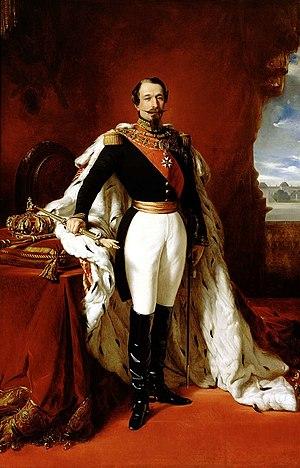
Villabé est une commune française située à trente et un kilomètres au sud-est de Paris dans le département de l’Essonne en région Île-de-France. Délimité au sud et à l'est par le dernier méandre de l'Essonne avant sa confluence avec la Seine, entre l'extrémité est du plateau agricole du Hurepoix et la vallée de la rivière, le territoire de la commune s'inscrit dans un paysage de transition qui a longtemps structuré l'activité humaine de ses habitants.
Les apparitions de Lourdes sont des apparitions mariales manifestées à une jeune fille âgée de quatorze ans, Bernadette Soubirous. Celle-ci a déclaré qu'elle avait assisté à dix-huit apparitions d'une jeune fille se présentant comme étant l'Immaculée Conception.
Marie-Bernarde Soubirous, plus connue sous le diminutif Bernadette, née le 7 janvier 1844 dans le département des Hautes Pyrénées à Lourdes et morte le 16 avril 1879 dans le département de la Nièvre à Nevers, est une jeune fille française qui a affirmé être témoin de dix-huit apparitions mariales à la grotte de Massabielle entre le 11 février et le 16 juillet 1858. Devenue religieuse, elle est canonisée en 1933.
Le sénatus-consulte du 7 novembre 1852 portant modification à la Constitution est un texte juridique français voté par le Sénat, ratifié par le peuple lors du plébiscite des 21 et 22 novembre 1852, et promulgué par un décret du président de la République Louis-Napoléon Bonaparte le 2 décembre 1852, qui modifie, sans l'abroger, la constitution du 14 janvier 1852, rétablit l'Empire et fait de Bonaparte le nouvel Empereur des Français, sous le nom de « Napoléon III ».
La littérature française du XIXᵉ siècle s'inscrit dans une période définie par deux dates repères : 1799, date du coup d'État de Bonaparte qui instaure le Consulat et met d'une certaine façon fin à la période révolutionnaire, et 1899, moment de résolution des tensions de l'affaire Dreyfus et de la menace du boulangisme et où s'imposent finalement les valeurs de la IIIᵉ République.
Dieppe est une commune française située dans le département de la Seine-Maritime en région Normandie.
Ferdinand Maximilien de Habsbourg-Lorraine, né à Vienne le 6 juillet 1832 et mort fusillé au Cerro de las Campanas à Santiago de Querétaro le 19 juin 1867, est un archiduc d'Autriche, prince royal de Hongrie et de Bohême, devenu empereur du Mexique sous le nom de Maximilien Iᵉʳ en 1864. Frère cadet de l'empereur d'Autriche François-Joseph Iᵉʳ, il épouse en 1857 la princesse Charlotte de Belgique.
La gare de Provins est une gare ferroviaire française de la ligne de Longueville à Esternay située à proximité du centre-ville de la commune de Provins, dans le département de Seine-et-Marne, en région Île-de-France.
Le 20 avril est le 110ᵉ jour de l'année du calendrier grégorien, le 111ᵉ en cas d'année bissextile. Il reste 255 jours avant la fin de l'année.
La guerre austro-prussienne de 1866 opposa l'empire d'Autriche et ses alliés de la Confédération germanique au royaume de Prusse. Prélude à l'unification allemande, elle est parfois appelée la « guerre allemande » en Allemagne ; elle est également connue comme la « guerre fratricide allemande », la « guerre d'Unification », la « guerre germano-allemande » ou la « guerre de Sept Semaines ». Elle est liée à la troisième guerre d'indépendance italienne.
Charlotte de Belgique, née au château de Laeken le 7 juin 1840 et morte le 19 janvier 1927 au château de Bouchout à Meise, est une princesse de Belgique, princesse de Saxe-Cobourg et Gotha et duchesse en Saxe. Elle est l'unique fille de Léopold Iᵉʳ, roi des Belges, et de la reine Louise d'Orléans. En qualité d'épouse de l'archiduc Maximilien d'Autriche, vice-roi de Lombardie-Vénétie puis empereur du Mexique, elle devient, en 1857, archiduchesse d'Autriche, puis, en 1864, impératrice du Mexique.
Mirambeau est une commune du Sud-Ouest de la France, située dans le département de la Charente-Maritime. Ses habitants sont appelés les Mirambeaulais et les Mirambeaulaises.
L'affaire du sacre de Napoléon III est la négociation secrète du sacre qui n'a pas suivi la proclamation comme empereur des Français sous le titre de Napoléon III, après le sénatus-consulte du 7 novembre et l'approbation du peuple par plébiscite du 21 novembre 1852. La proclamation se déroula le dimanche 2 décembre 1852, mais la cérémonie du sacre ne se fit pas.